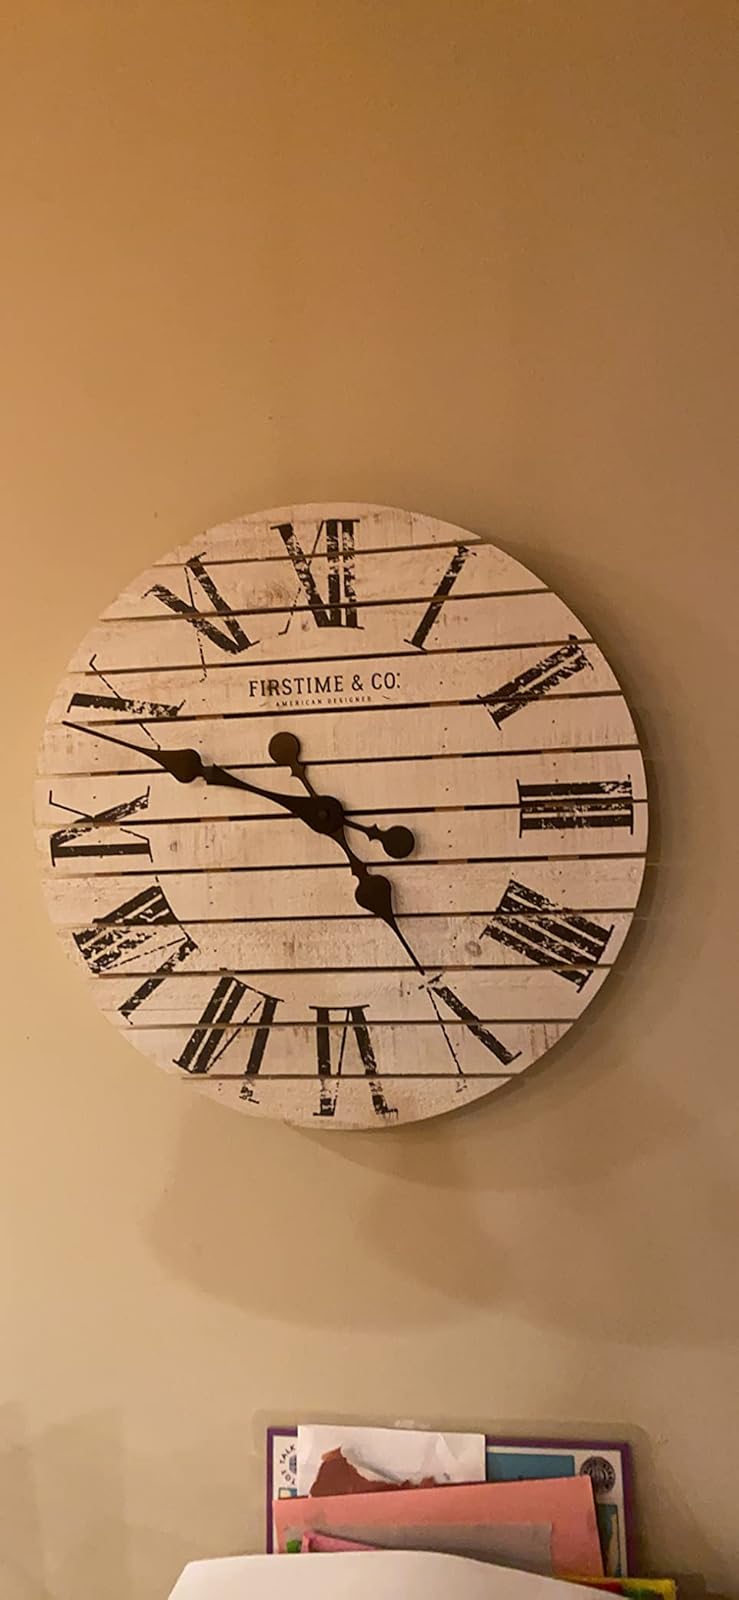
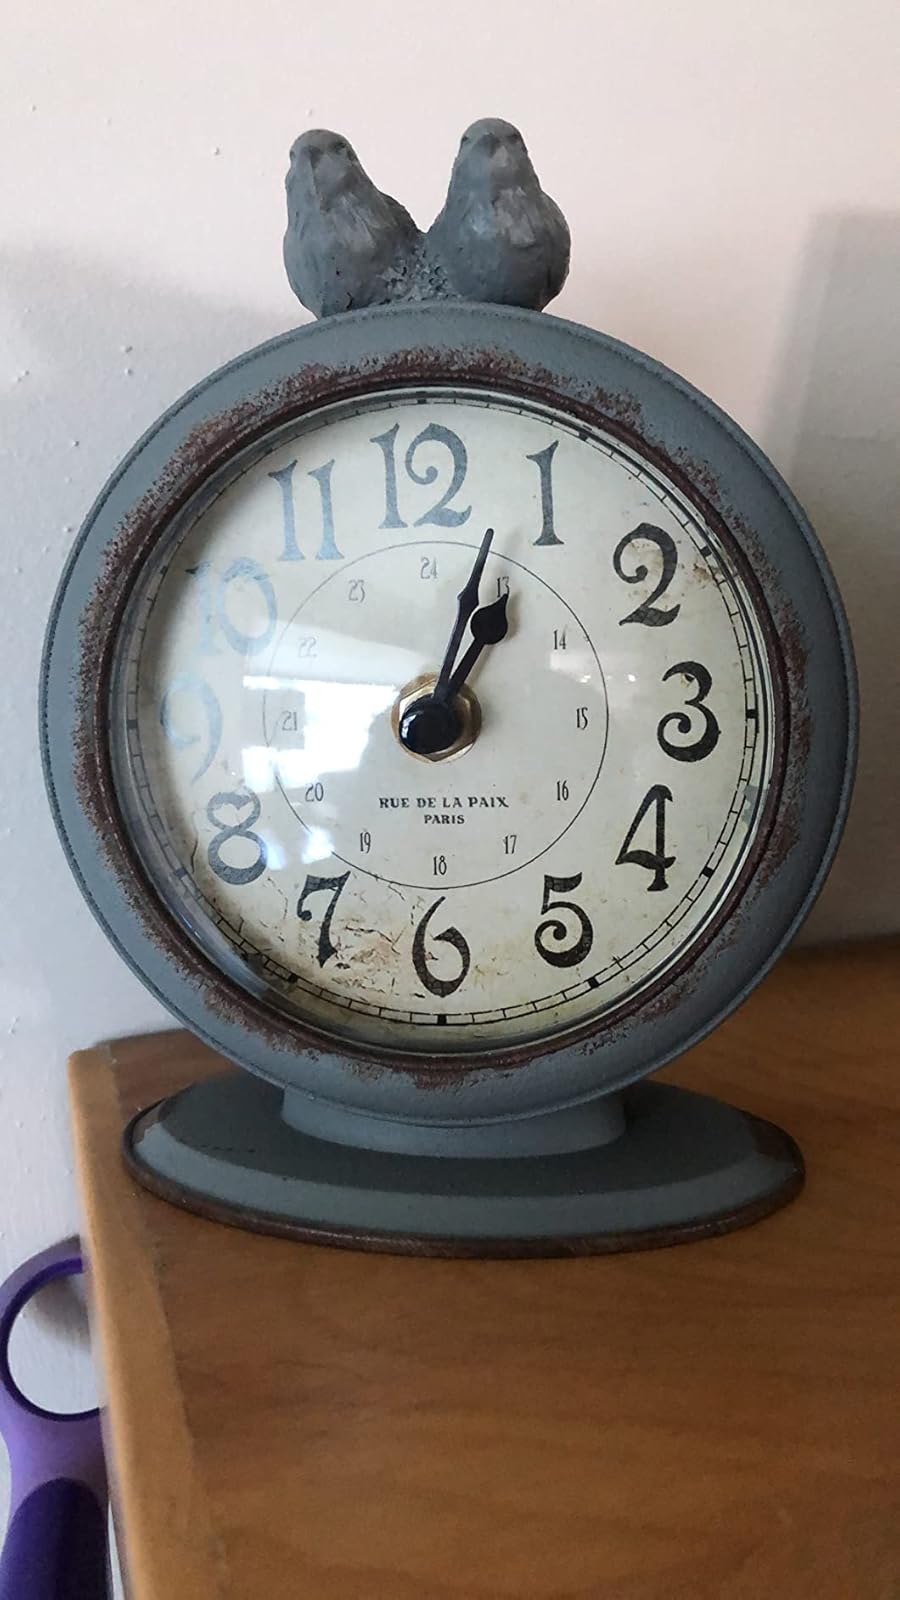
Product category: clock
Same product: no